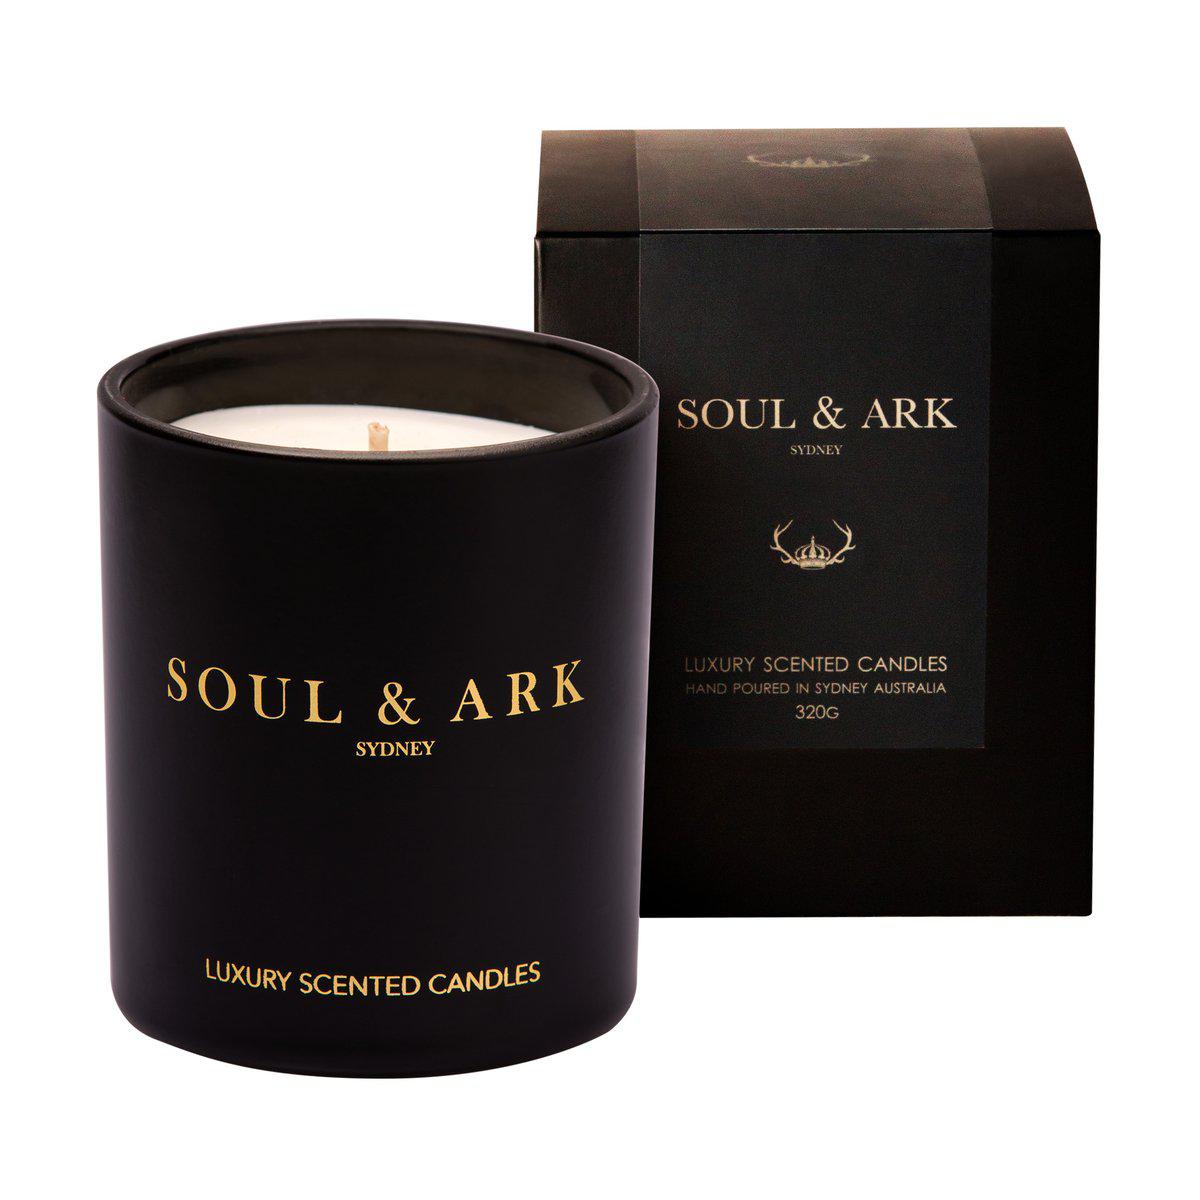
person is available with a gift box .
Relation: Subjective